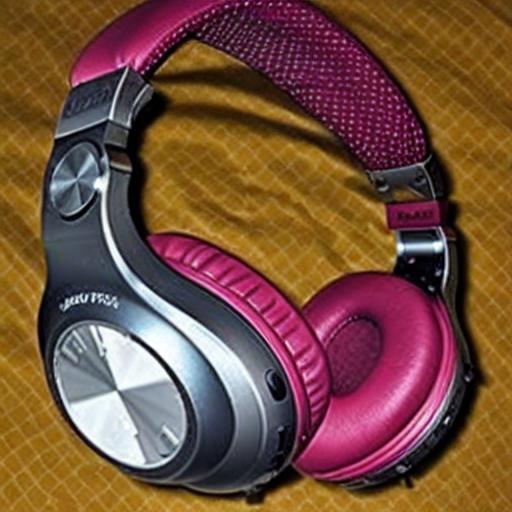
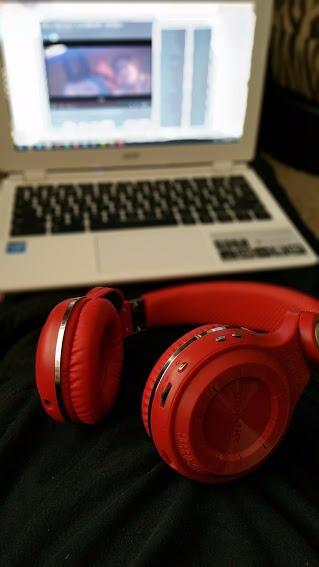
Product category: headphones
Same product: no